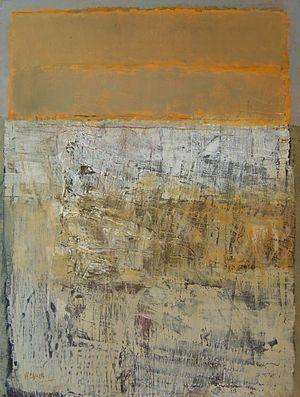
Cleethorpes (Wet Sands) 2007, 80 x 60 cm
Wayne Melvyn Sleeth est un peintre contemporain né à Cleethorpes, Lincolnshire, en Angleterre en 1966.